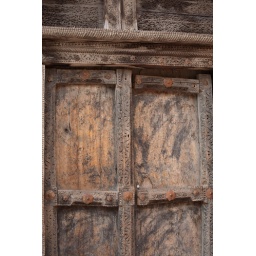
A very old door in Santa Fe. I was told the building was more than 200 years old.